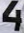
Number: 4